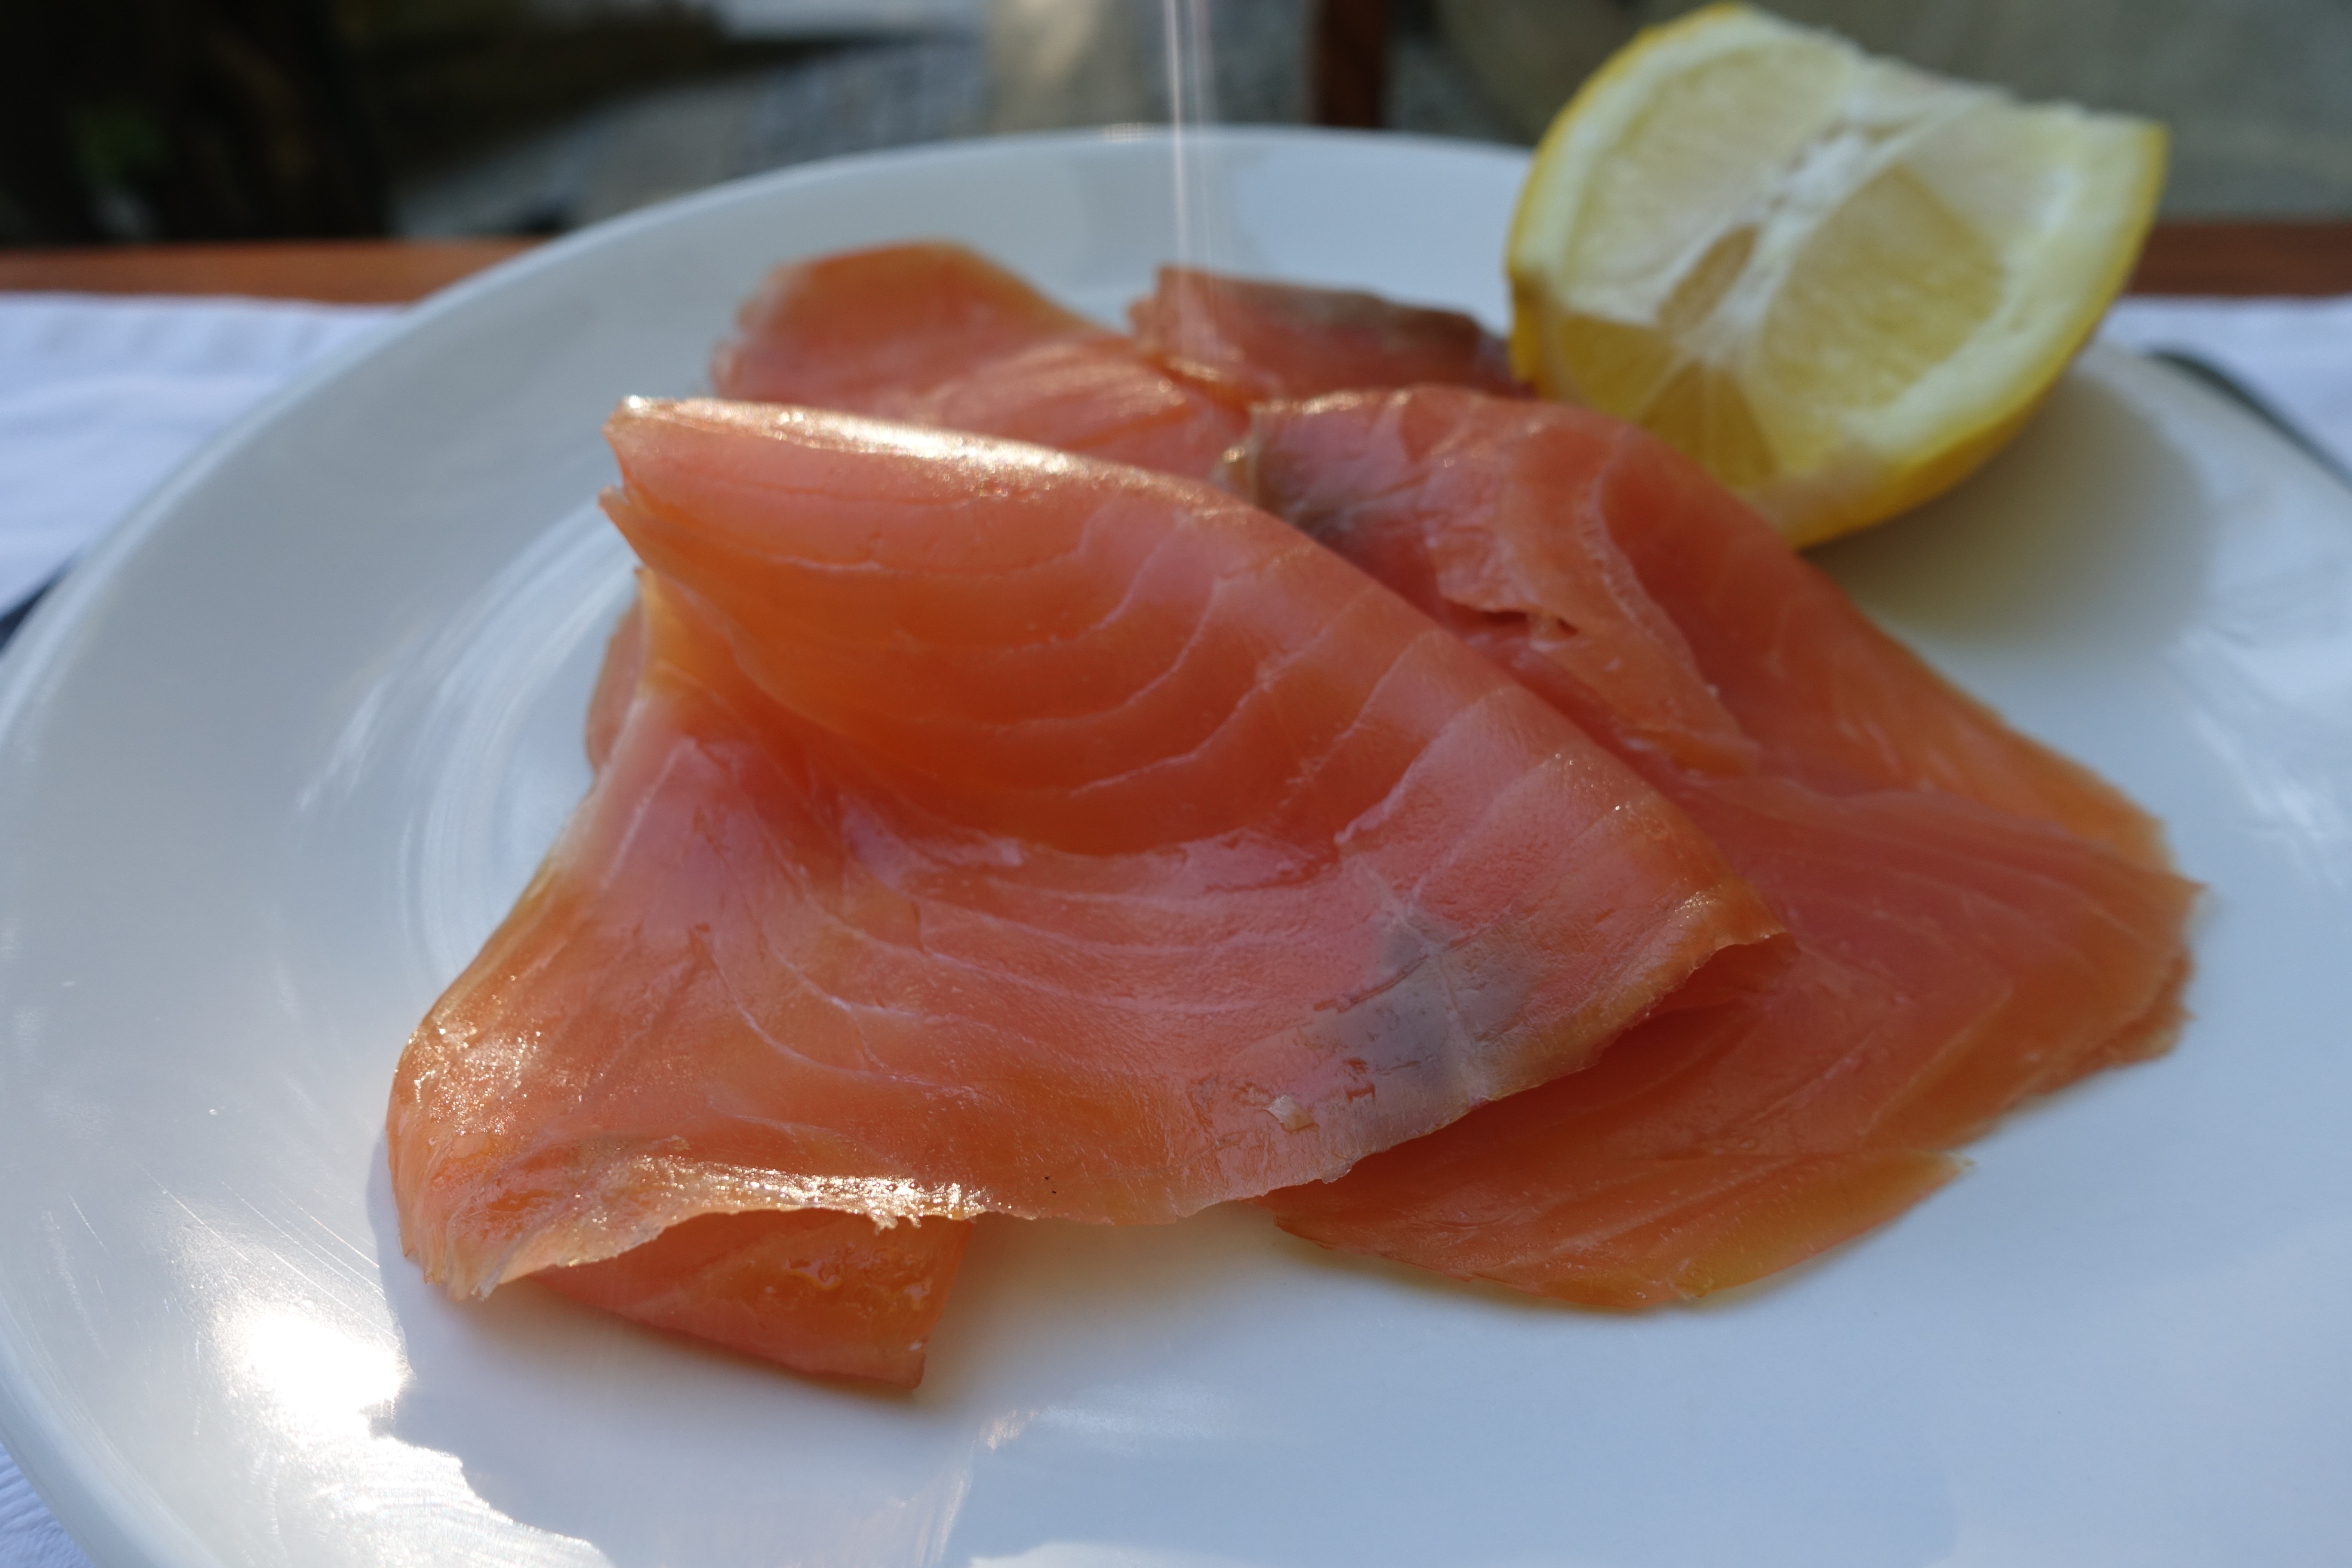
food, cooking, seafood, fish, cuisine, lemon, prosciutto, asian food, sashimi, dining, salmon, norwegian, sliced, smoked, taste, fresh smoked salmon, speciality, smoked salmon, salmon like fish, lox